Profumo affair

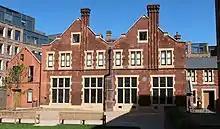
Toynbee Hall

In October 1961 Keeler accompanied Ward to Notting Hill, then a run-down district of London replete with West Indian music clubs and cannabis dealers. At the Rio Café they encountered Aloysius "Lucky" Gordon, a Jamaican jazz singer with a history of violence and petty crime. Gordon and Keeler embarked on an affair which, in her own accounts, was marked by equal measures of violence and tenderness on his part. Gordon became very possessive, jealous of Keeler's other social contacts. He began confronting her friends and often telephoned her at unsocial hours. In November Keeler left Wimpole Mews and moved to a flat in Dolphin Square, overlooking the Thames at Pimlico, where she entertained friends. When Gordon continued to harass Keeler he was arrested by the police and charged with assault. Keeler later agreed to drop the charge.